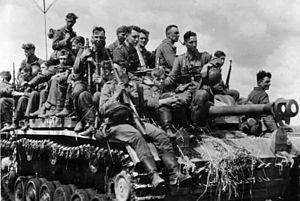
Un important vocabulaire français a été adopté en allemand. Ces « emprunts de luxe » ne résultent pas que du prestige économique, politique et culturel dont jouissait la France et le français à certaines périodes de son histoire. La révocation de l'édit de Nantes sous le règne de Louis XIV en 1685 entraîne d'abord un exode massif de Huguenots. L’Allemagne en accueille 50 000, dont 20 000 dans la région autour de Berlin, qui n'abandonneront le français qu'en 1806, en protestation à l'occupation de la Prusse par les troupes de Napoléon.